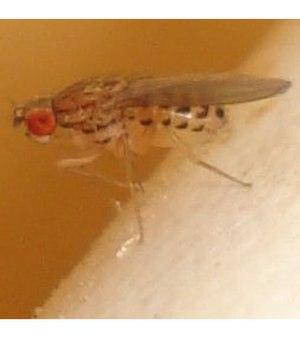
Drosophila busckii est une espèce d'insectes diptères de la famille des Drosophilidae originaire d'Amérique du Nord.